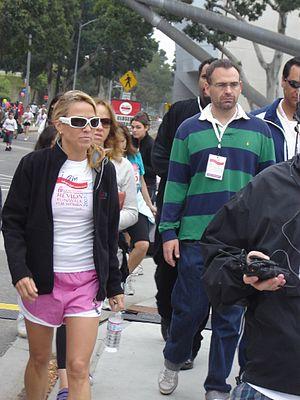
Sheryl Suzanne Crow, née le 11 février 1962 à Kennett, est une chanteuse et guitariste américaine. Elle joue aussi bien de la basse que du piano, de l'accordéon ou de l'orgue. Sa musique est un mélange de rock, de pop, de folk et de country. Elle a remporté depuis le début de sa carrière neuf Grammy Awards entre 1995 et 2007 tout en vendant plus de 30 millions d’albums. En tant qu'actrice, Sheryl a aussi participé à diverses émissions de télévision, dont 30 Rock, Cop Rock, GCB, Cougar Town, ainsi que Les Frères Scott et NCIS : Nouvelle-Orléans. Elle a aussi joué au cinéma dans Studio 54, The Minus Man et De-Lovely.